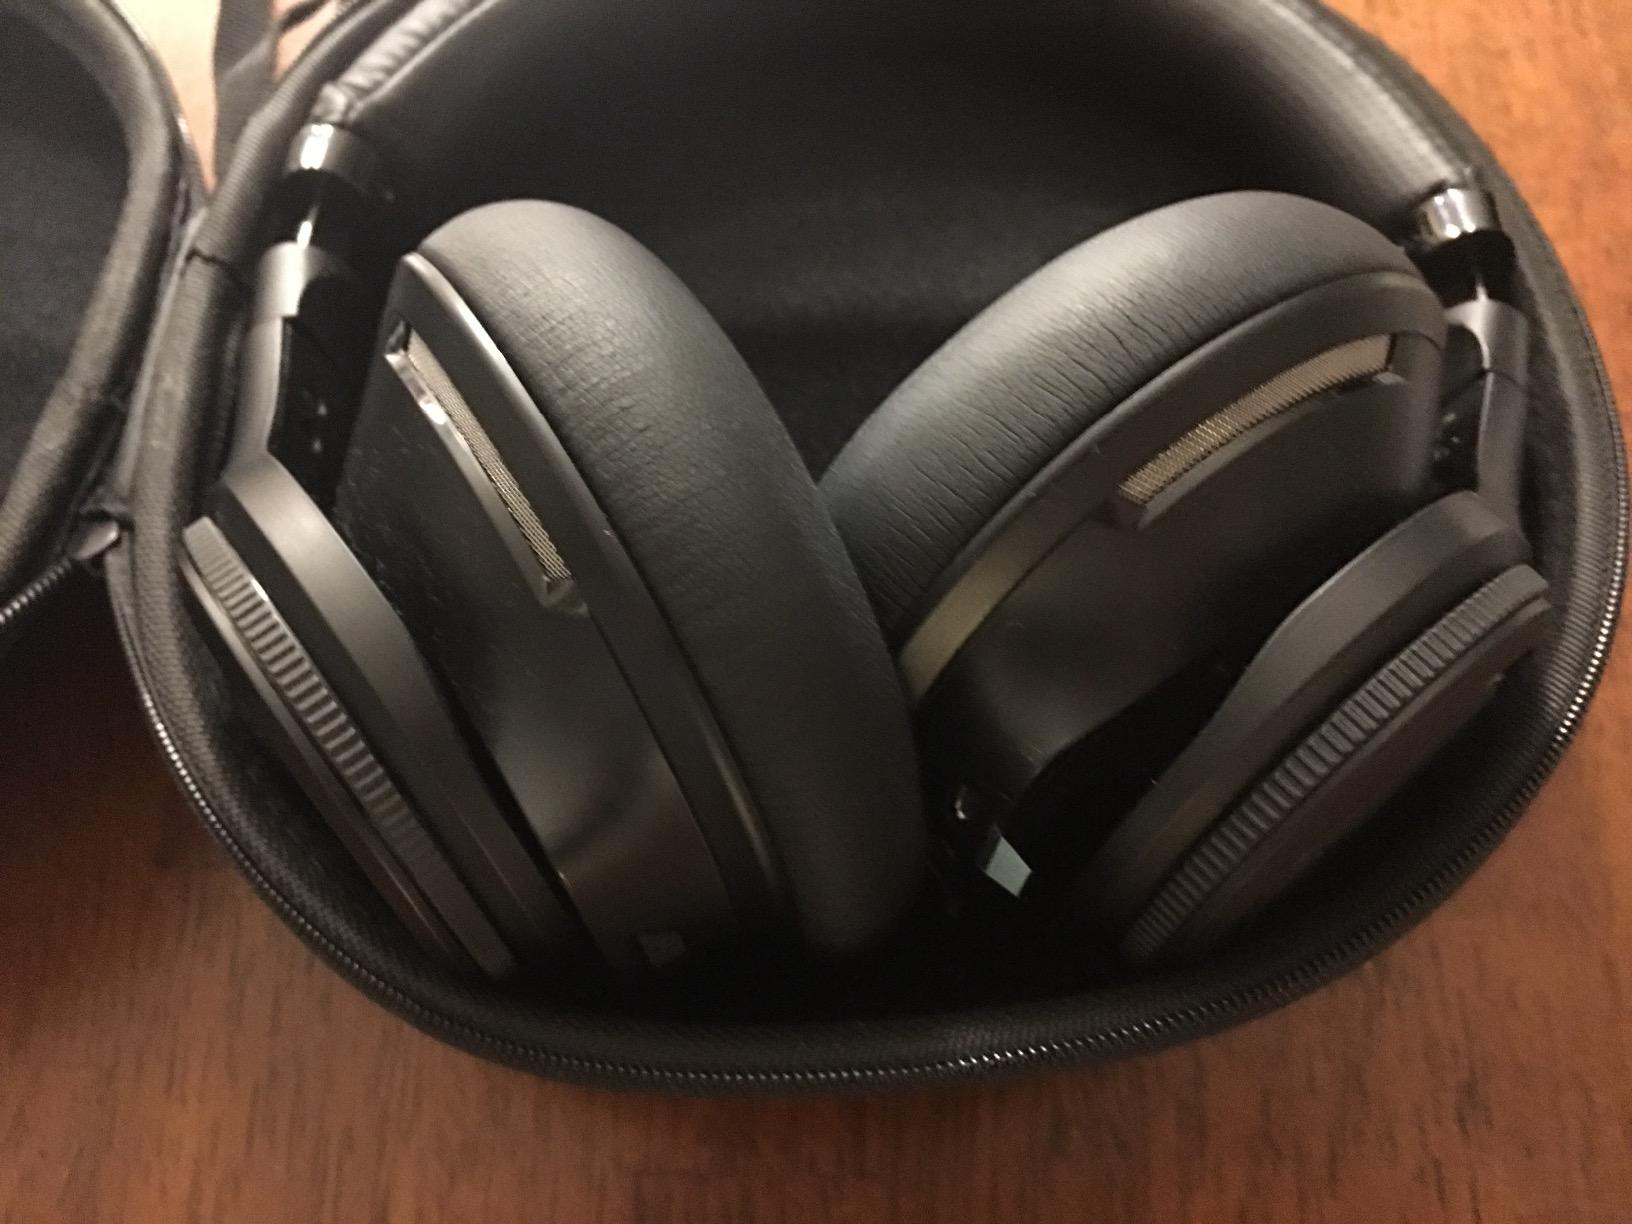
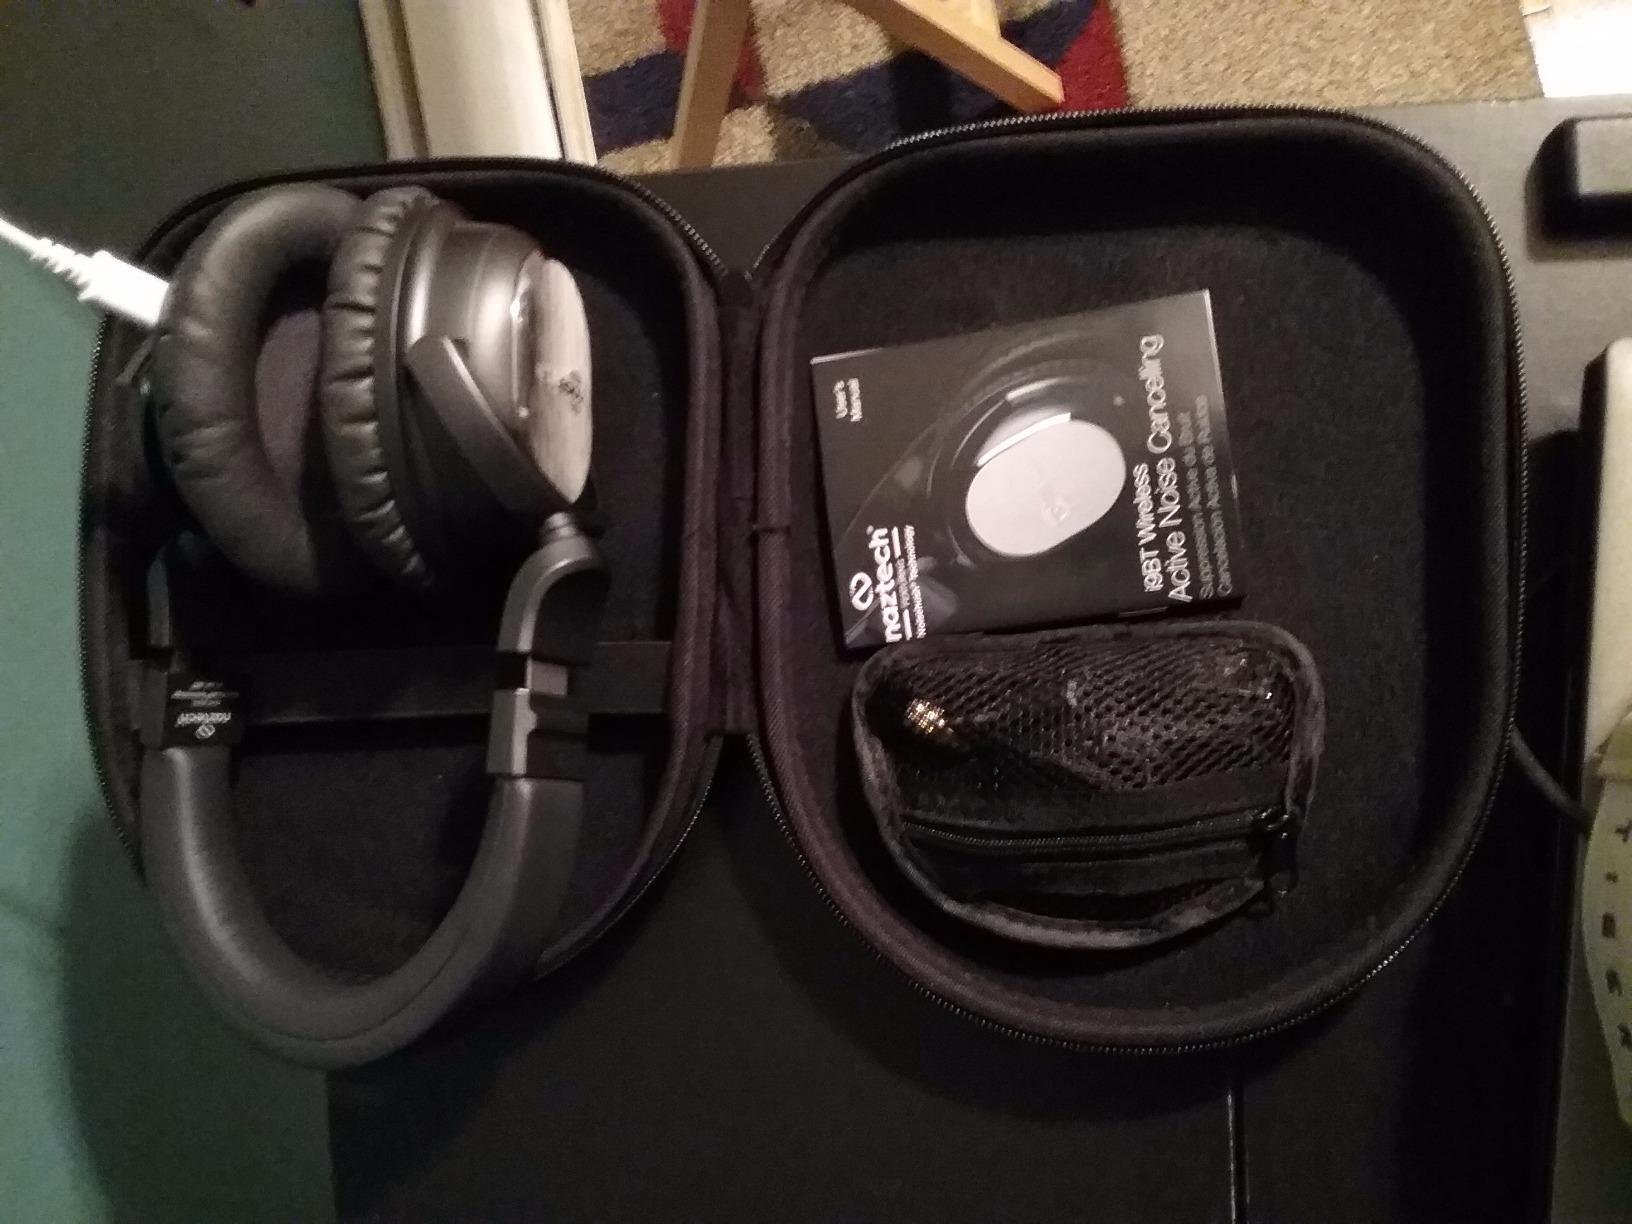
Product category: headphones
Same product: no